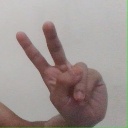
अक्षर: ऐ